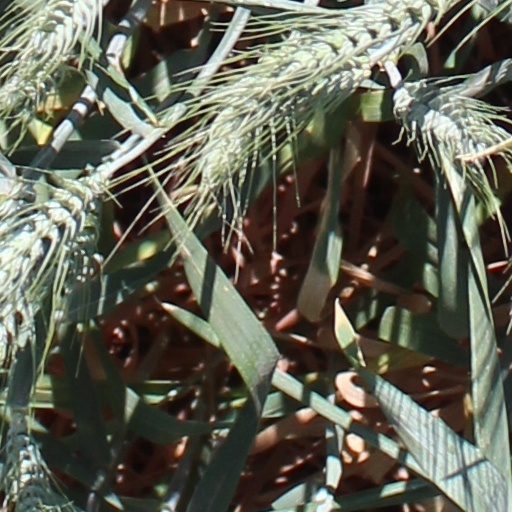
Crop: wheat